White-tipped dove

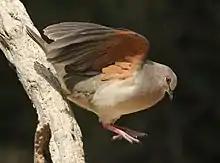
Sabal Palm Sanctuary - Texas

The dove is a resident breeder from southernmost Texas in the United States through Mexico and Central America south to western Peru and central Argentina. It also breeds on the offshore islands of northern South America, including Trinidad and Tobago and the Netherlands Antilles. It inhabits scrub, woodland and forest.